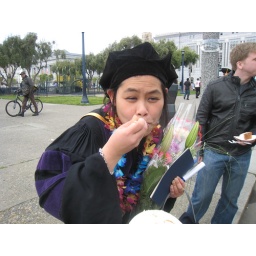
It's a little too cold to be standing outside eating cake in a robe...